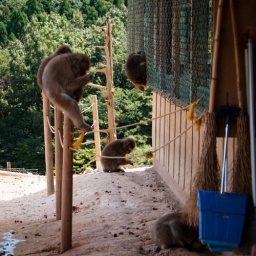
these macaque monkeys roam freely. they live in this mountain area